1925 All-Ireland Senior Football Championship final

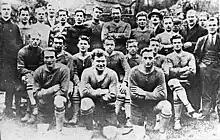
Galway, champions

There was no All-Ireland Senior Football Championship final in 1925. The 1925 All-Ireland Senior Football Championship ended in chaos, with first Mayo, and then Galway being proclaimed champions after Kerry and Cavan were disqualified. Instead, a new inter-provincial tournament was organised by the GAA Central Council, of which the final was played between Galway and Cavan on 10 January 1926.